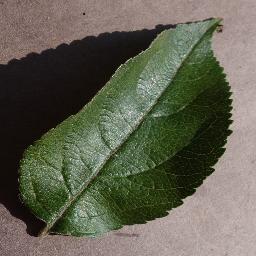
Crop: apple
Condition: healthy